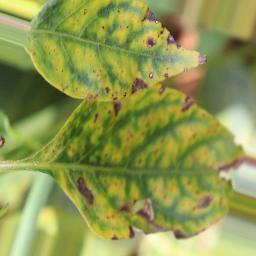
Label: nutritional